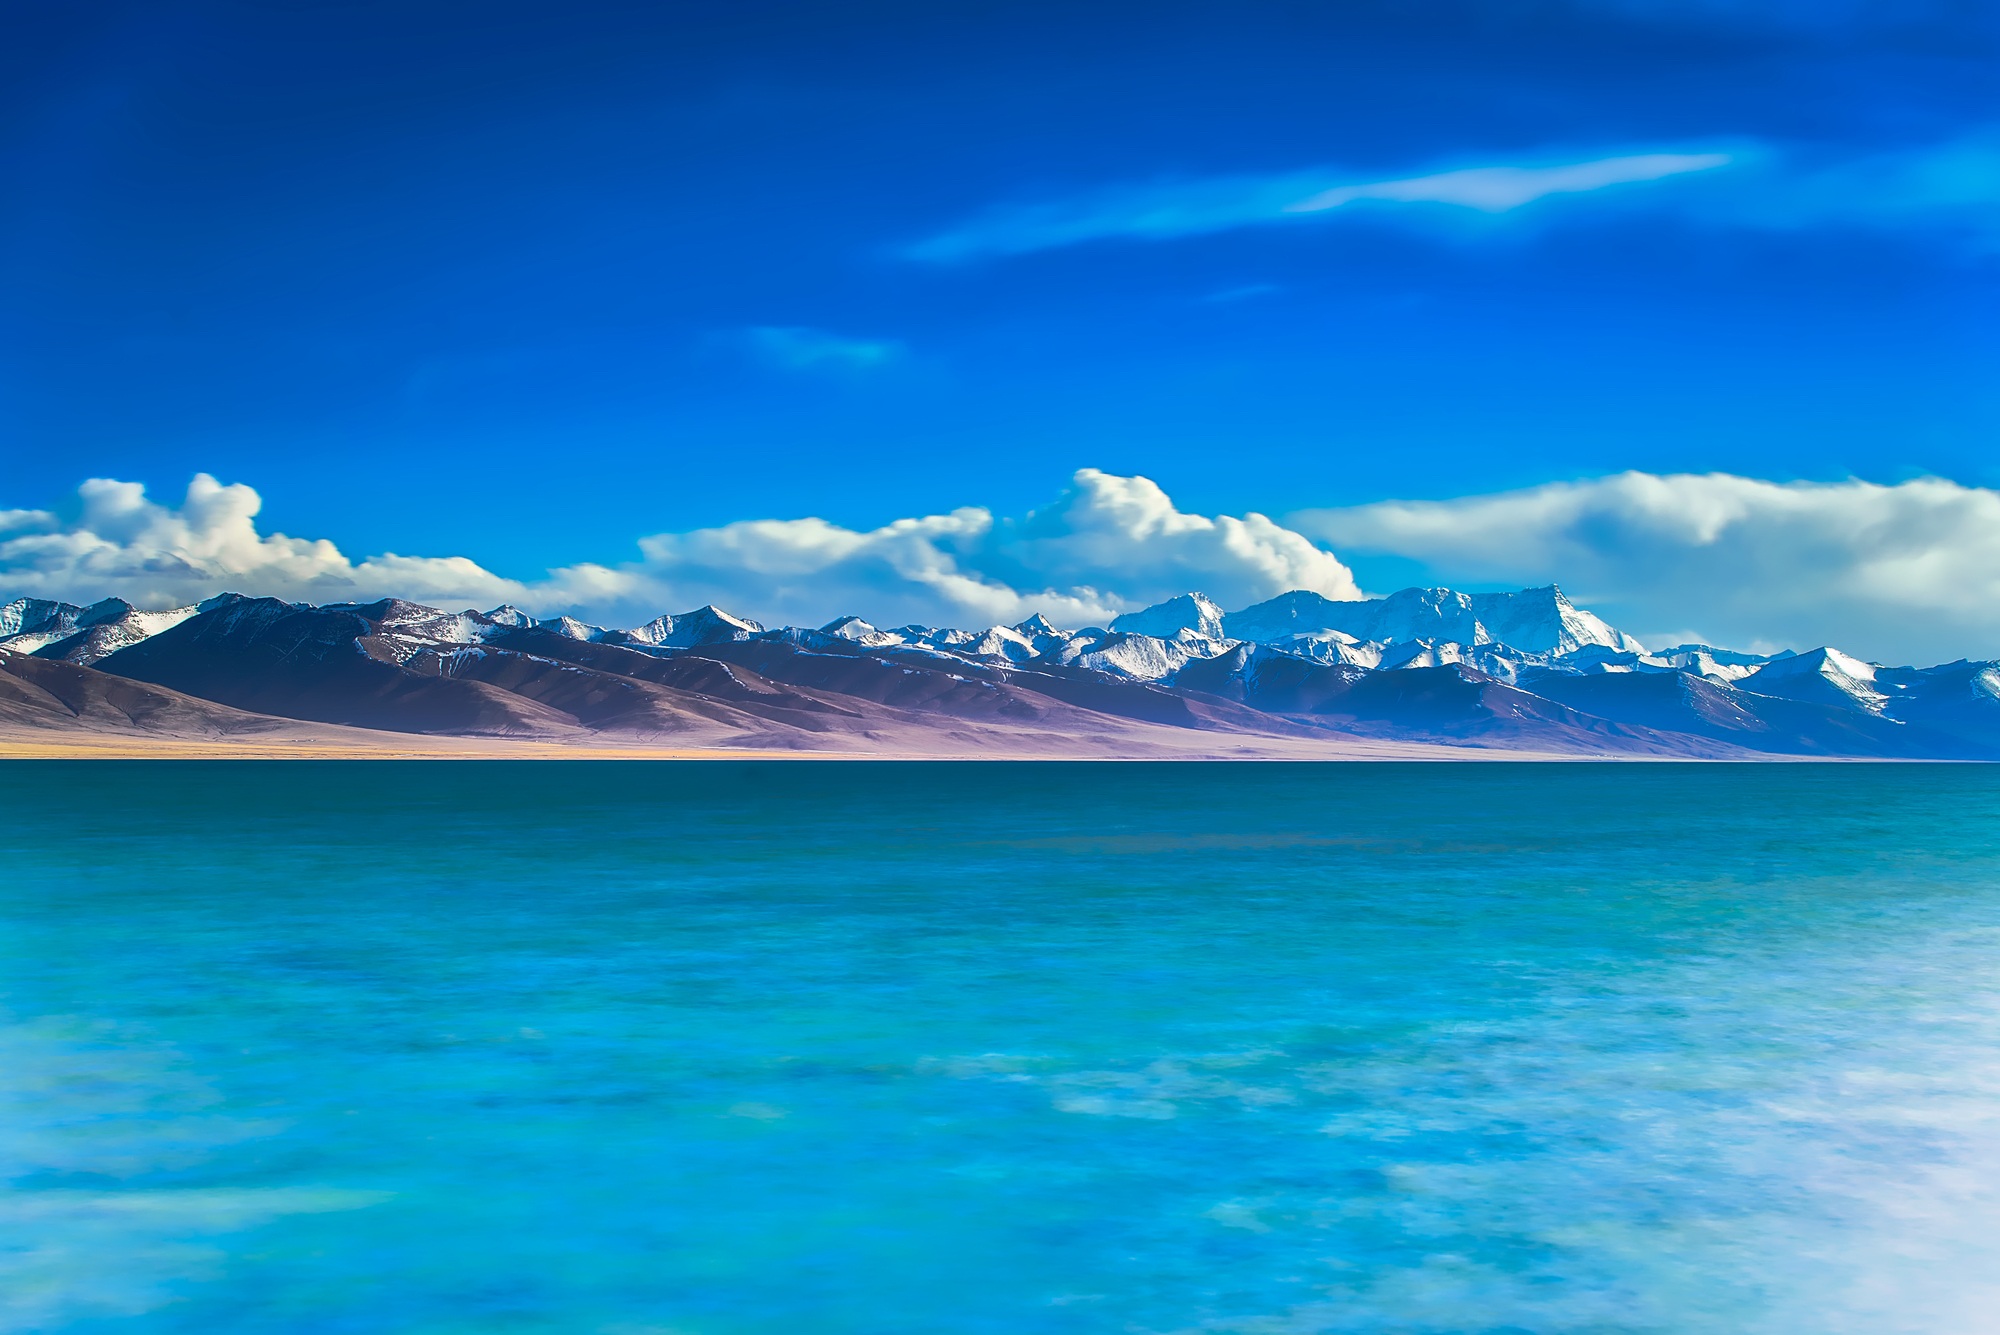
landscape, sea, coast, water, nature, ocean, horizon, wilderness, snow, cloud, sky, sunlight, wave, river, country, remote, rural, scenic, lagoon, bay, body of water, outdoors, hdr, clouds, mountains, caribbean, china, landform, geographical feature, wind wave